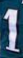
Number: 1